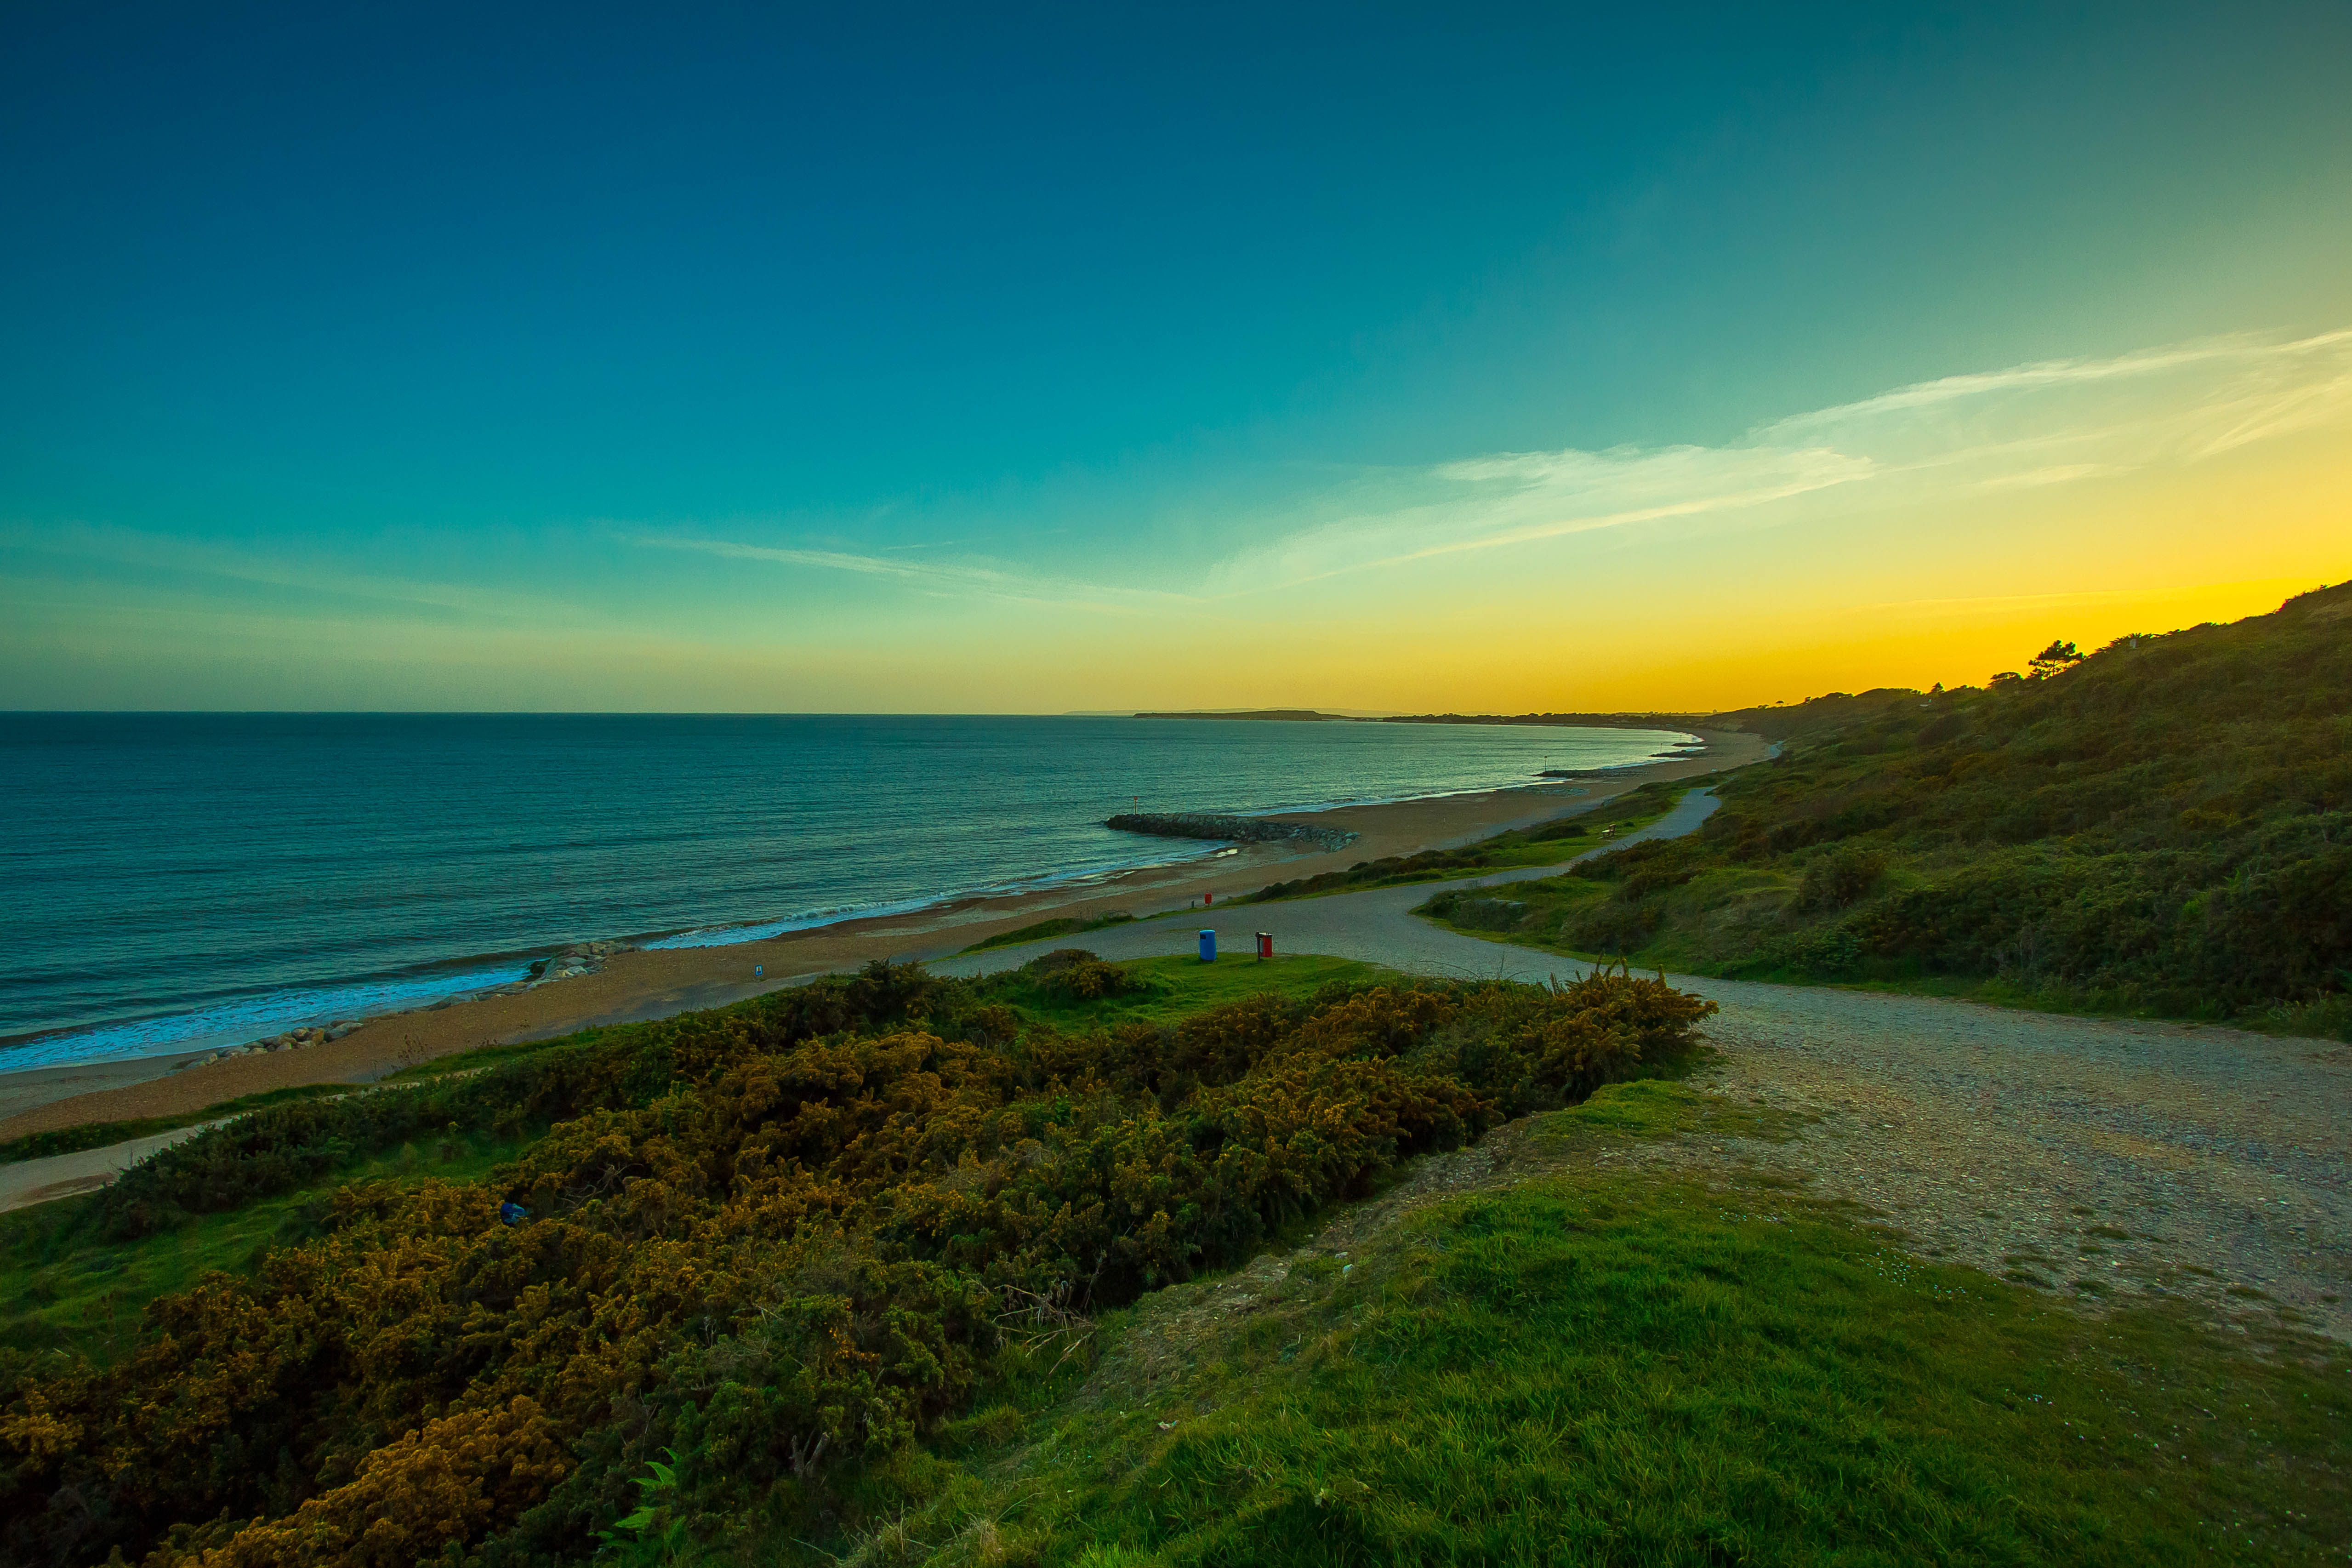
beach, sea, coast, ocean, horizon, cloud, sunrise, sunset, morning, shore, wave, dawn, country, dusk, cove, bay, body of water, loch, cape, highcliffe